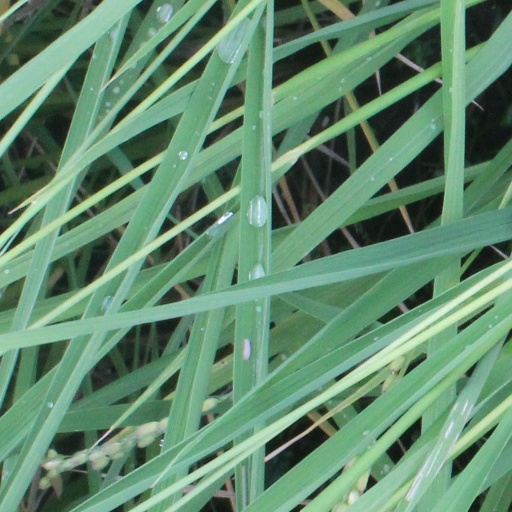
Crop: rice